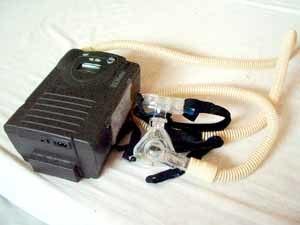
La ventilation en pression positive continue, ou en anglais CPAP, est un mode de support ventilatoire permettant de traiter certains troubles respiratoires. Elle est notamment très couramment utilisée pour traiter le syndrome d'apnée du sommeil.